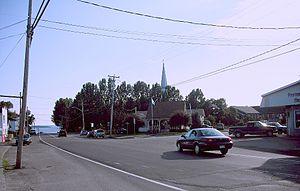
Vue sur l'intersection principale de Notre-Dame-du-Nord, au Témiscamingue. Le croisement correspond à la route 101 (appelée rue Principale Nord et Sud) et la rue Ontario, se prolongeant en autoroute 65 l'autre côté de la frontière de la province du même nom. En arrière plan, on voit la limite nord du lac Témiscaming.
Notre-Dame-du-Nord est une municipalité du Québec située dans la MRC de Témiscamingue en Abitibi-Témiscamingue.